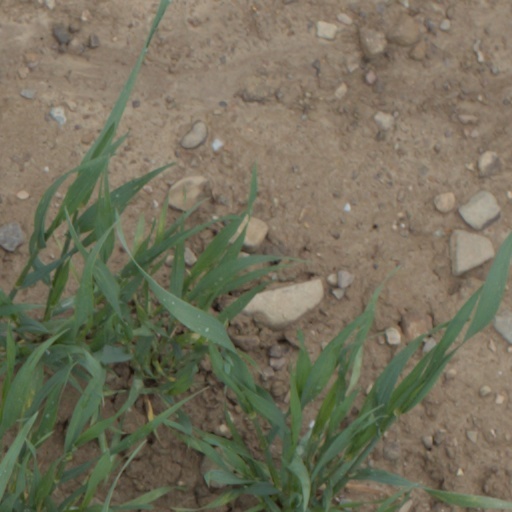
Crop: wheat